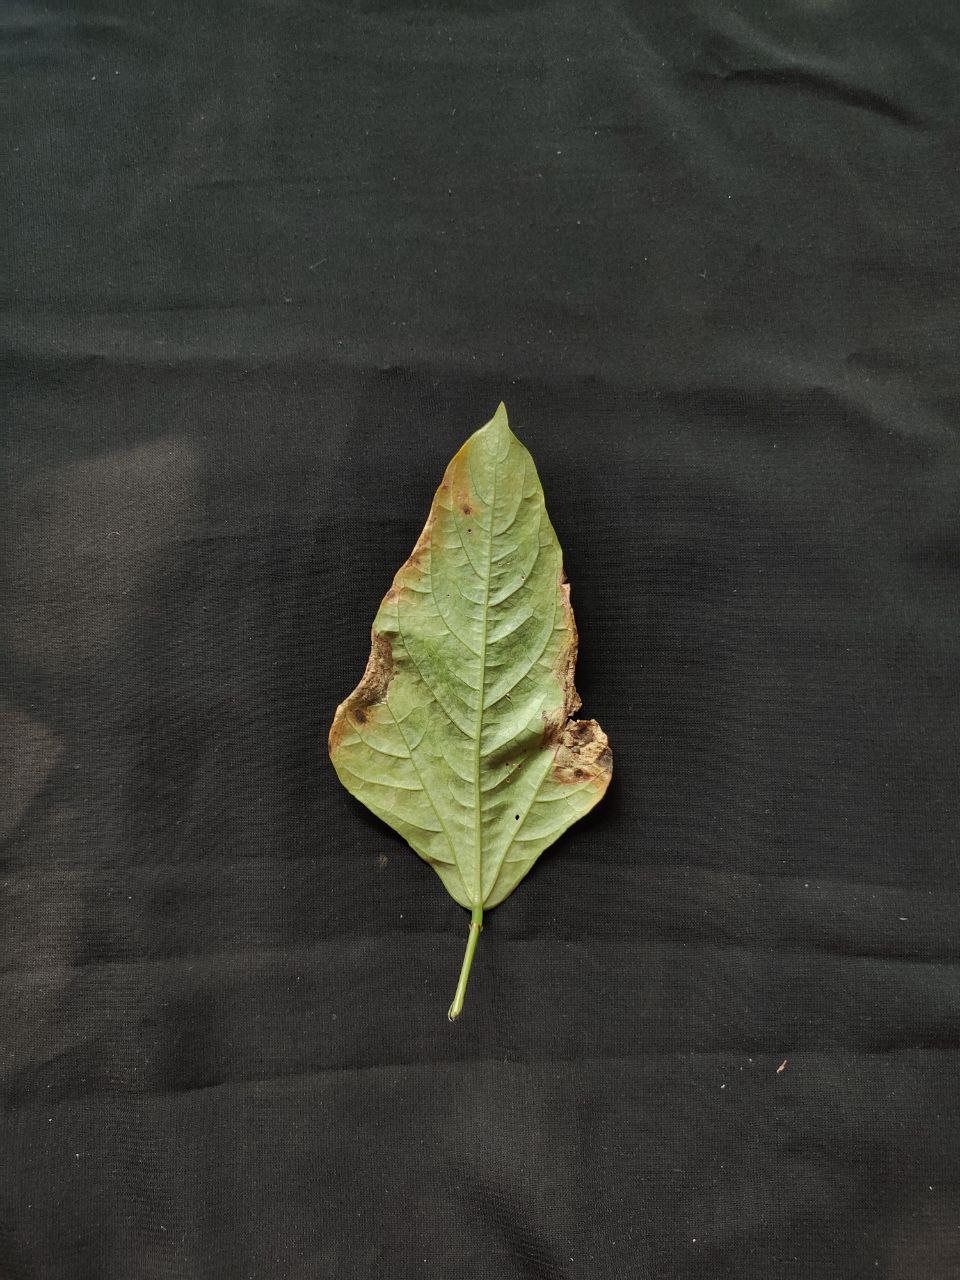
Crop: cowpea
Leaf condition: Bacterial wilt